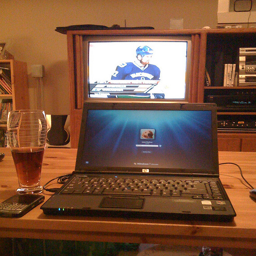
A laptop computer on a desk with a television playing.
A open laptop computer sitting on top of a table.
An open laptop sits on a wood desk next to a cell phone and a glass of liquor.
A television set is showing a hockey game in the background while an open laptop sits besides a tall glass and a cell phone.
Someone is watching hockey and drinking a beer.